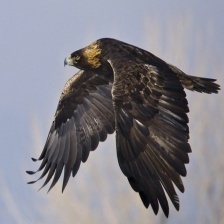
Species: GOLDEN EAGLE
Scientific name: AQUILA CHRYSAETOS